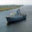
Label: ship